Portello (soft drink)

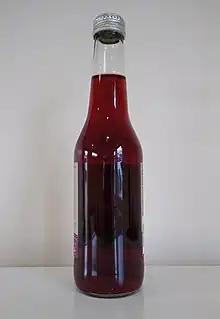
A bottle of River Port portello

Portello (also known as Portino and Ruby Mello) is a carbonated grape and berry flavored soft drink. Its rich, fruity flavour can be compared to port wine (which inspired the drink's name) or cola. It is believed to have originated in London, England in the 18th century, before spreading to colonies of the British Empire.